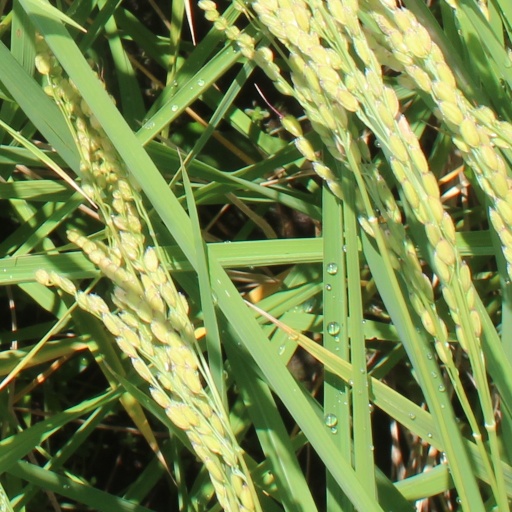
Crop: rice